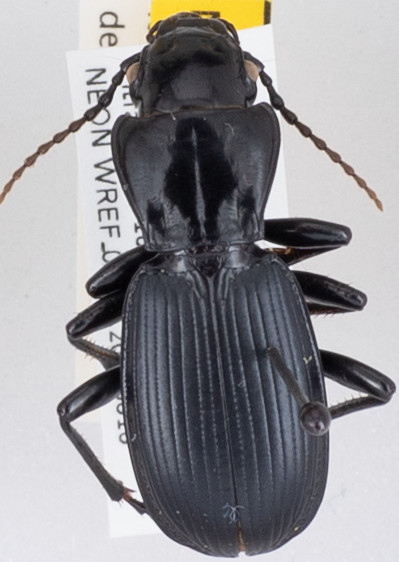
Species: Pterostichus lama
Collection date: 2020-08-18
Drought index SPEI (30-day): -1.34
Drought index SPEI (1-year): -0.8
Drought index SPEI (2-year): -2.09